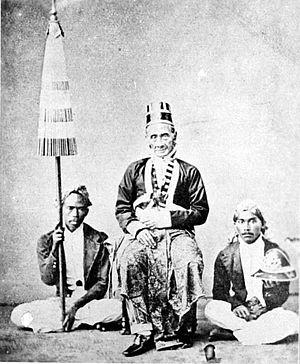
Le kabupaten de Lebak est un kabupaten de la province de Banten. Son chef-lieu est Rangkasbitung.
Rangkasbitung est une ville d'Indonésie située dans la province de Banten.